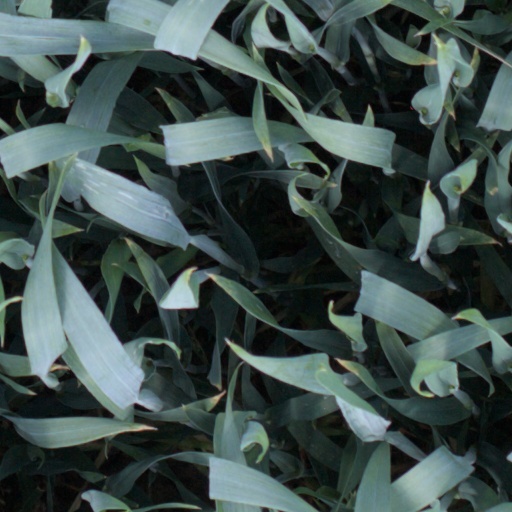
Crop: wheat